Question: Please indicate a possible affordance area of frisbee that can be used for catching
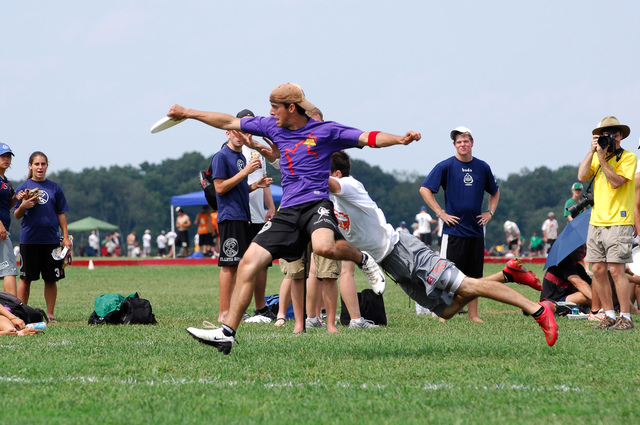
Answer: [151.5, 104.5, 192.5, 136.5]